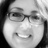
Emotion: happy